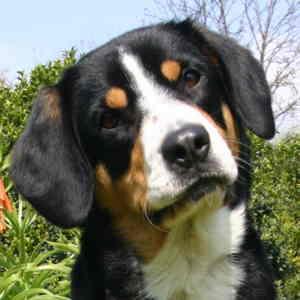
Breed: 221-n000055-EntleBucher